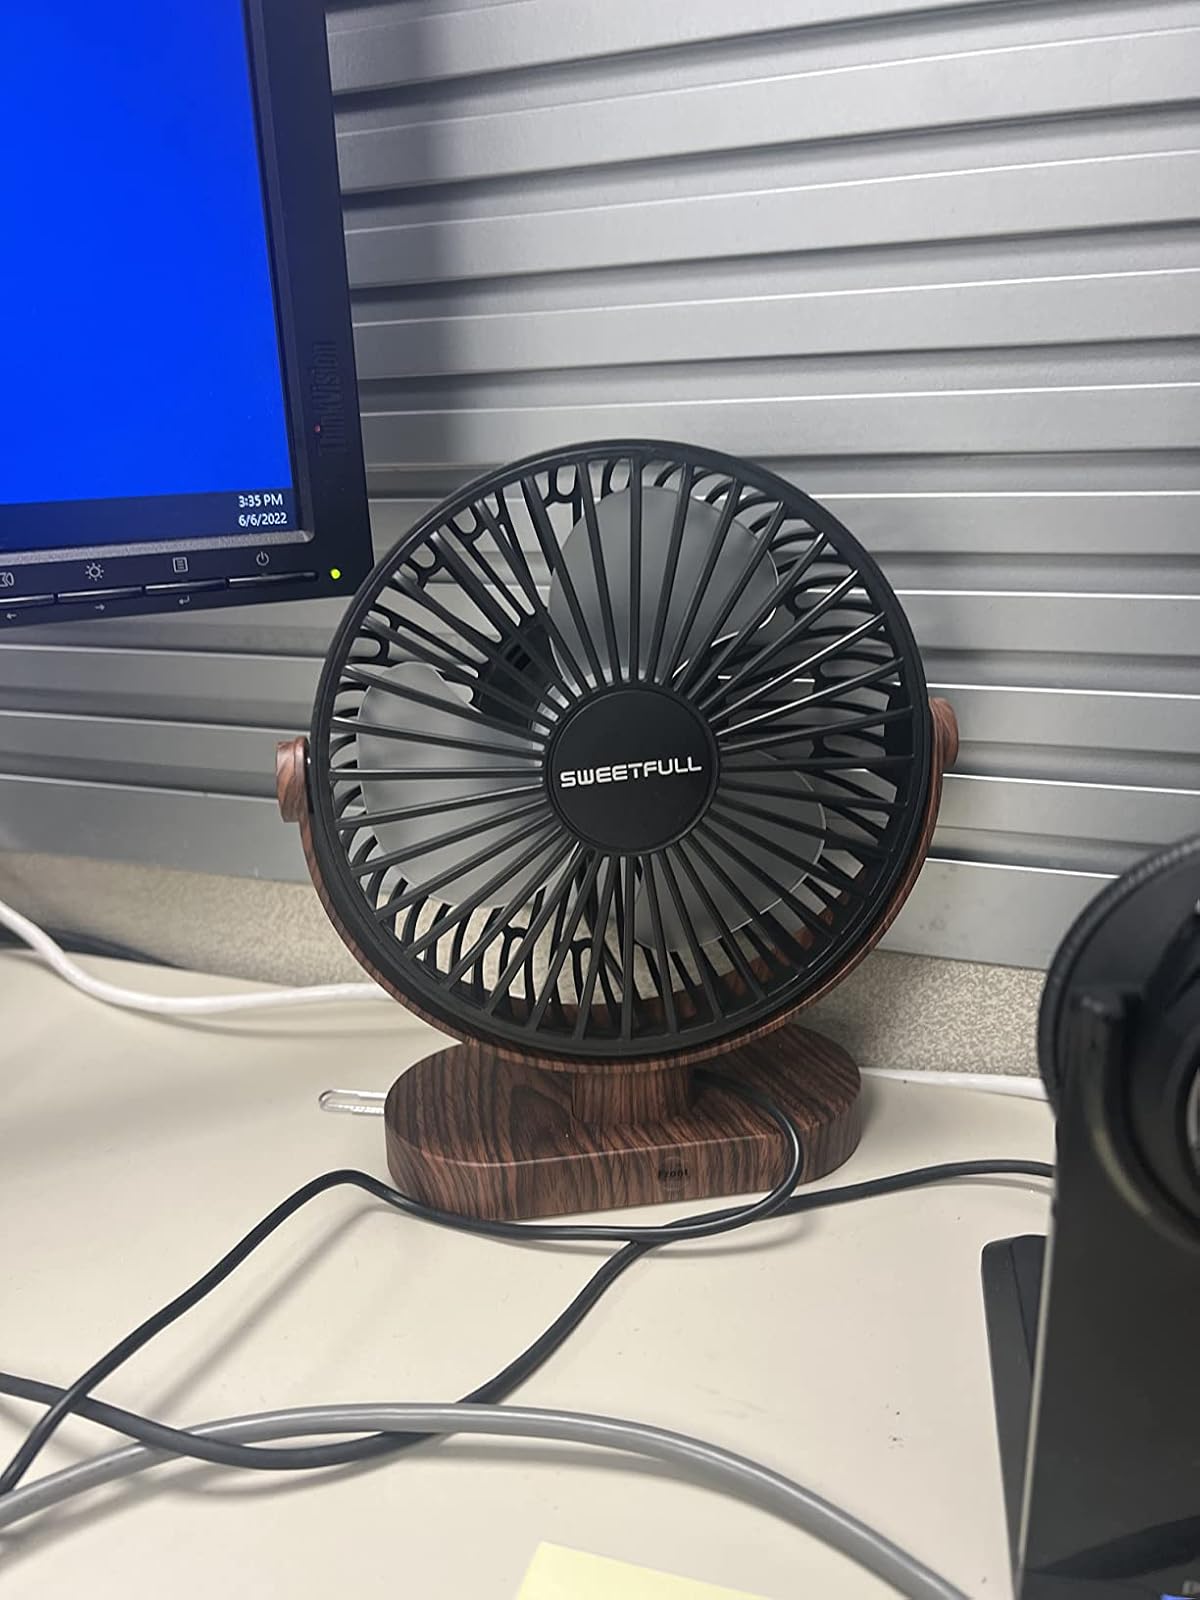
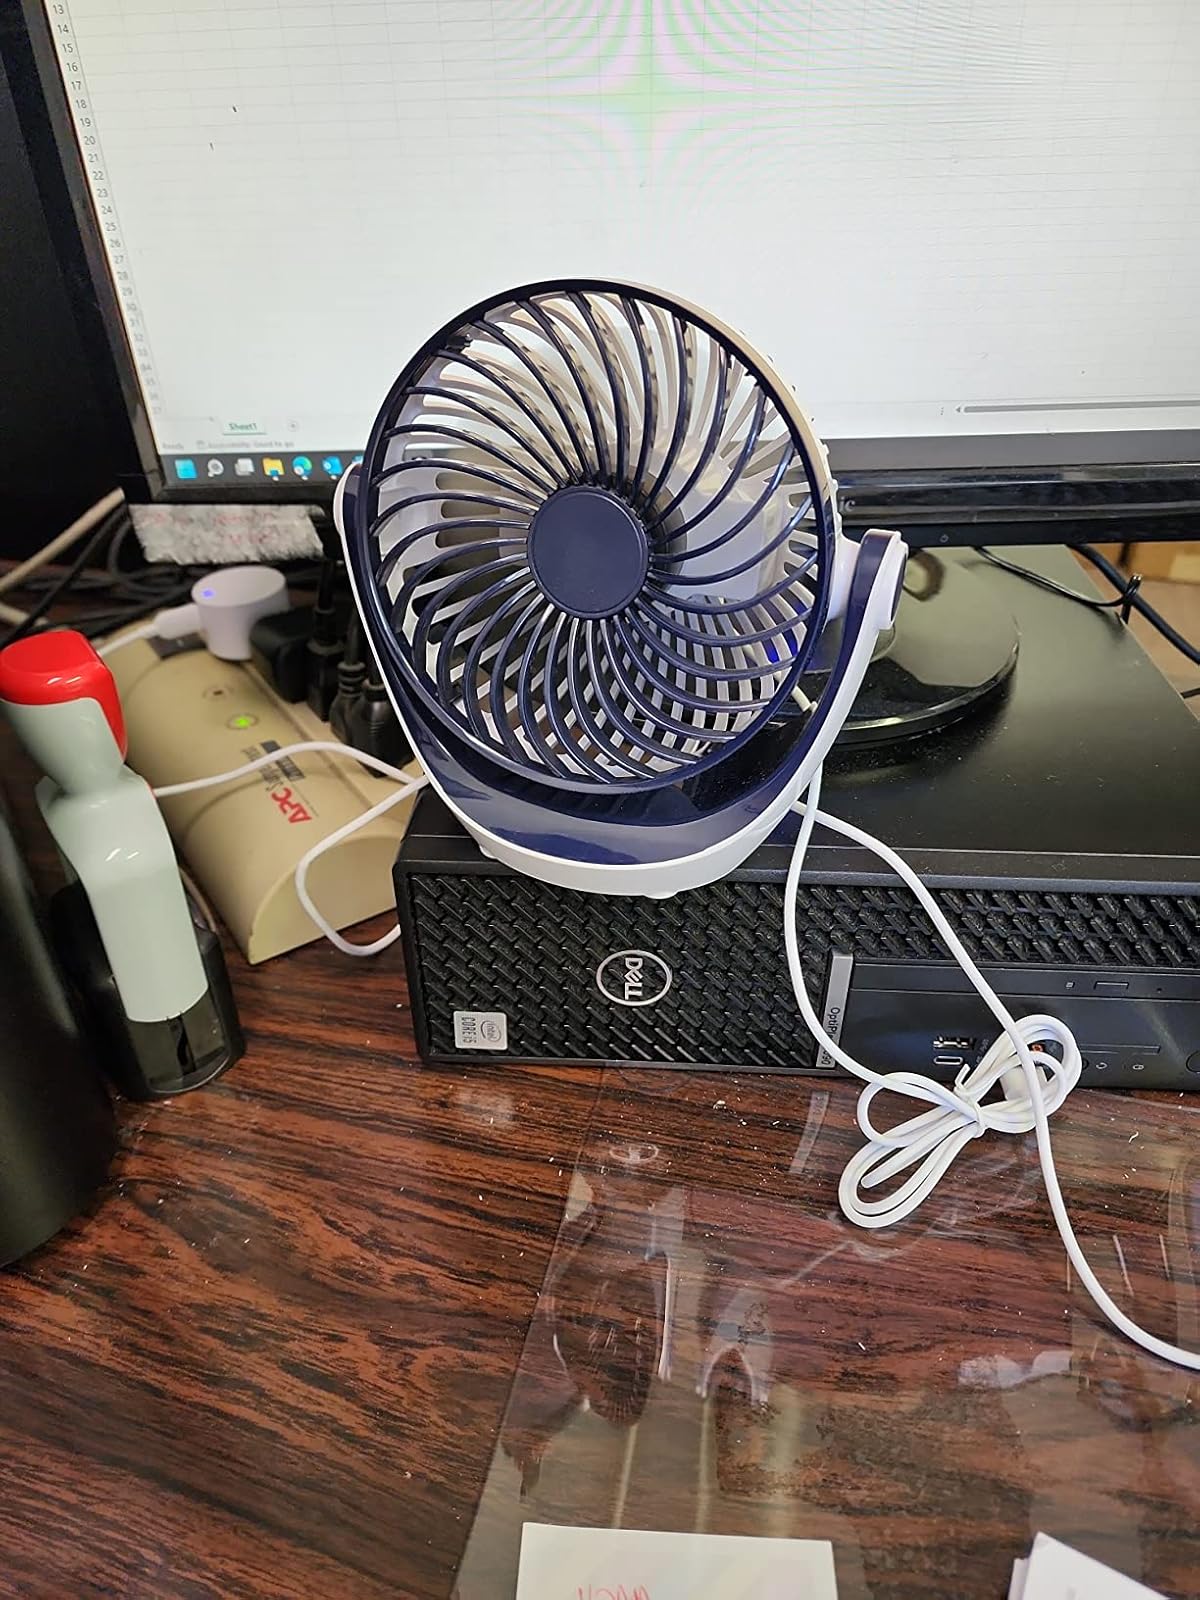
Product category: fan
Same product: no